Question: What is on the bowl?
Tambaya: Menene a kan kwanon?
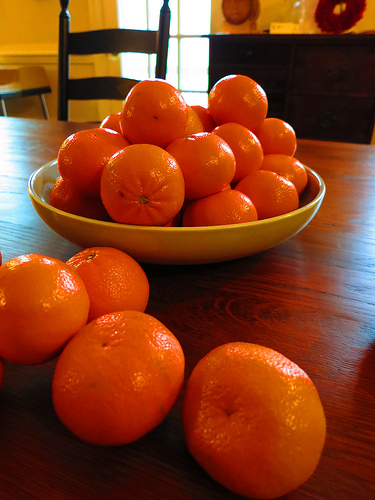
Answer: Oranges.
Amsa: Lemu.